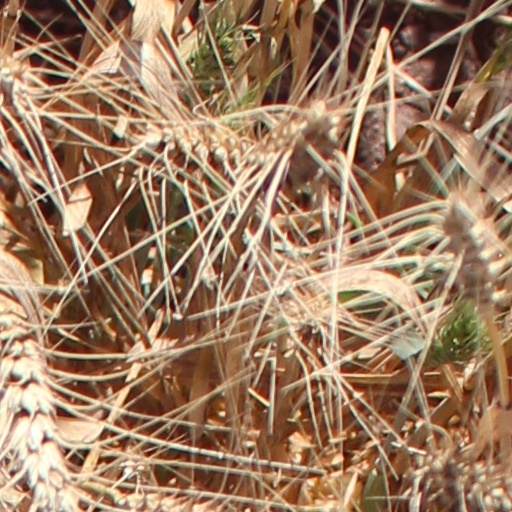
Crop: wheat